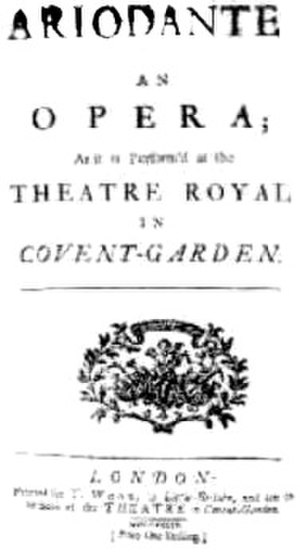
Ariodante
Forside til programmet for opførelsen af operaen Ariodante i Covent Garden i 1735
Ariodante er en opera seria i tre akter af Händel. Ophavsmanden til den italienske libretto, som bygger på et værk af Antonio Salvi, kendes ikke. Salvis værk er en tilpasning af sangene 5 og 6 fra Ludovico Ariostos Orlando furioso.